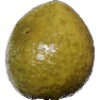
Label: guava